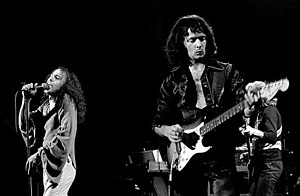
Ritchie Blackmore / Rainbow, 1
Ronnie Dio (tv) og Ritchie Blackmore (forrest) i en Rainbow-koncert i Norge, 1977
Richard Hugh "Ritchie" Blackmore er en engelsk guitarist, nu bosiddende i USA, der især er kendt for at være en af Deep Purples stiftere samt for at have dannet Rainbow. Siden slutningen af 1990'erne har han forladt heavy rocken for at koncentrere sig om renæssancemusik-inspireret folk rock, som han spiller i Blackmore's Night, hvor hans partner Candice Night er den vokale forgrundsfigur. Blackmore er af Rolling Stone blevet kåret som nummer 50 blandt de 100 bedste guitarister i historien.